Luigi Di Maio

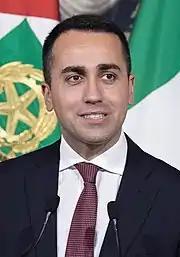
Di Maio in May 2018

On 7 April, Di Maio made an appeal to the PD to "bury the hatchet" and consider a governing coalition with his party.